Imperial Coronation (Fabergé egg)

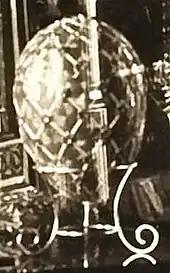
The piece with its original stand in 1902, now lost

The egg is made from gold with translucent lime yellow enamel on a guilloché field of starbursts and is in reference to the cloth-of-gold robe worn by the Tsarina at her Coronation.